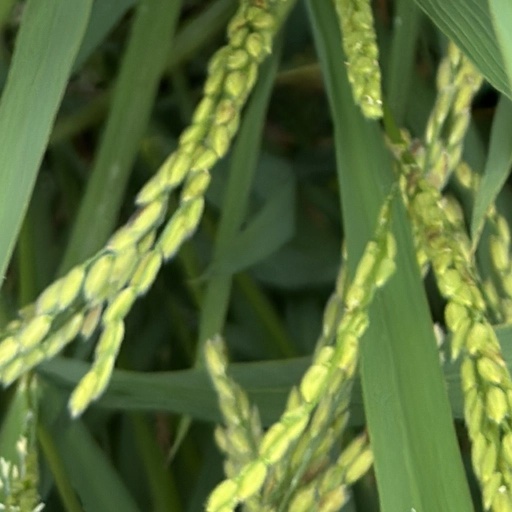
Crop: rice